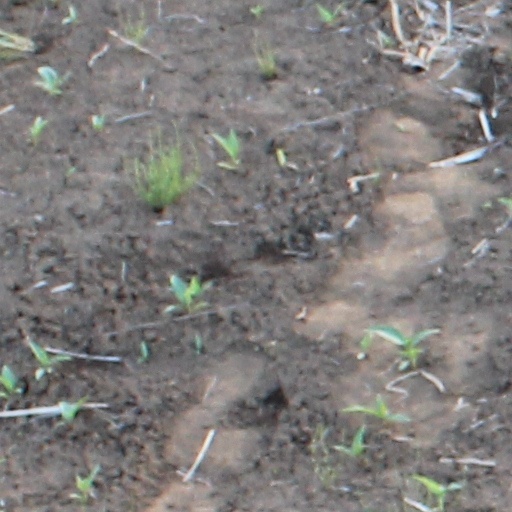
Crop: wheat